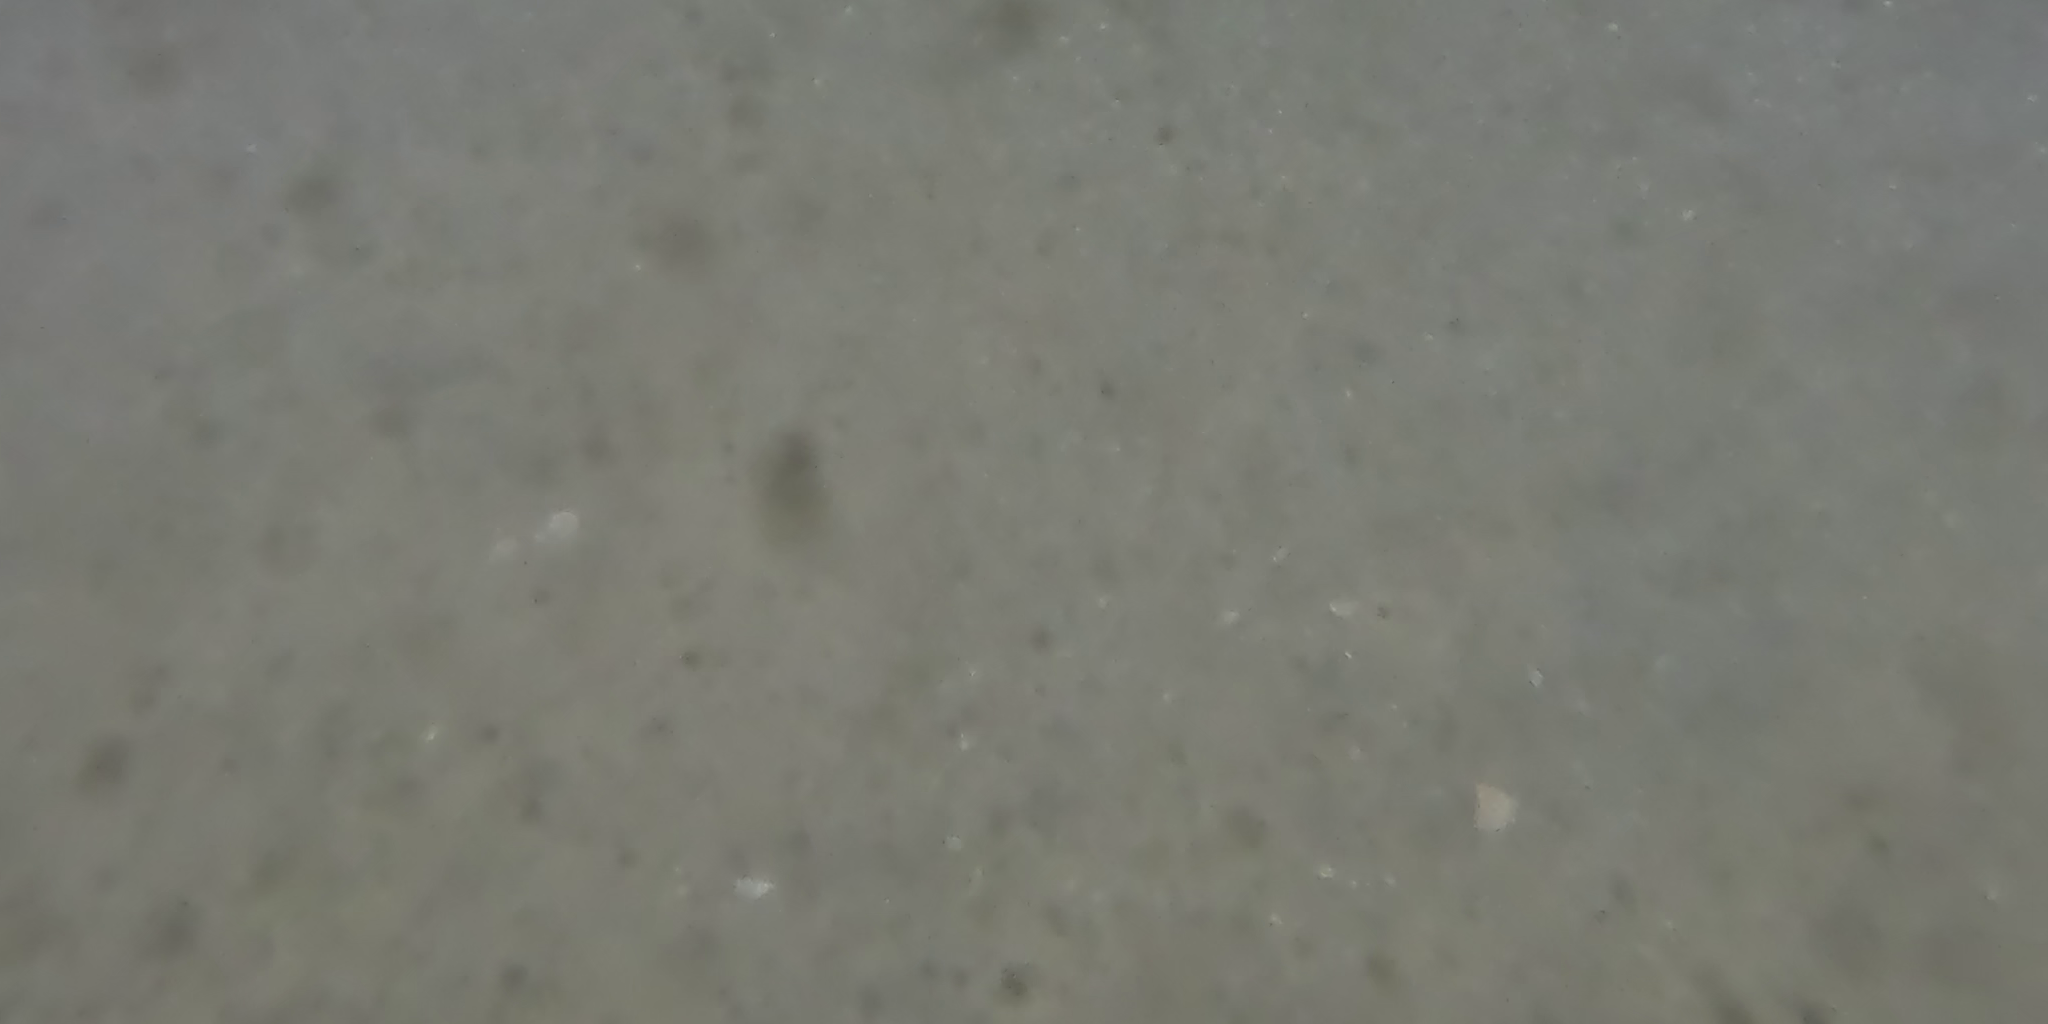
Seabed habitat: bad